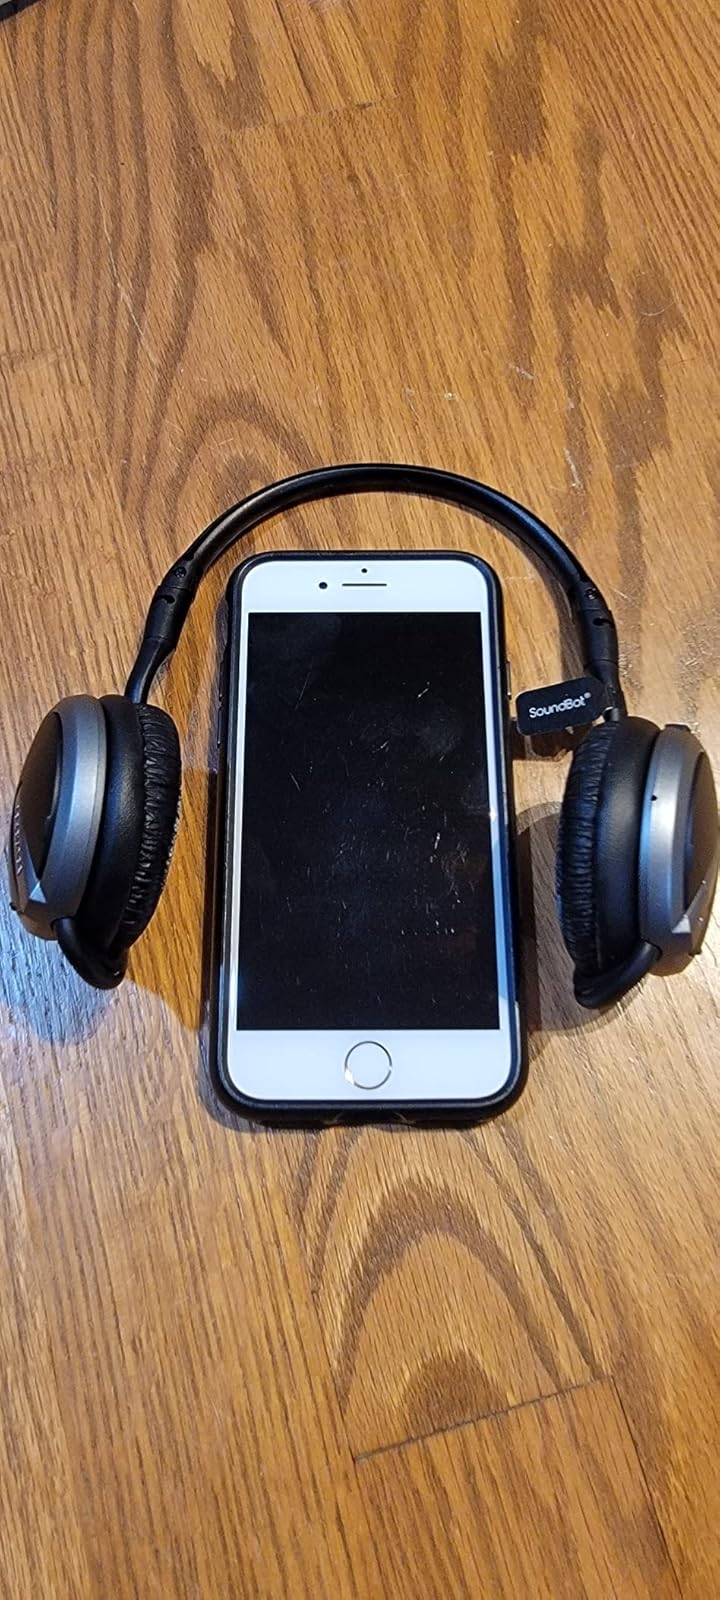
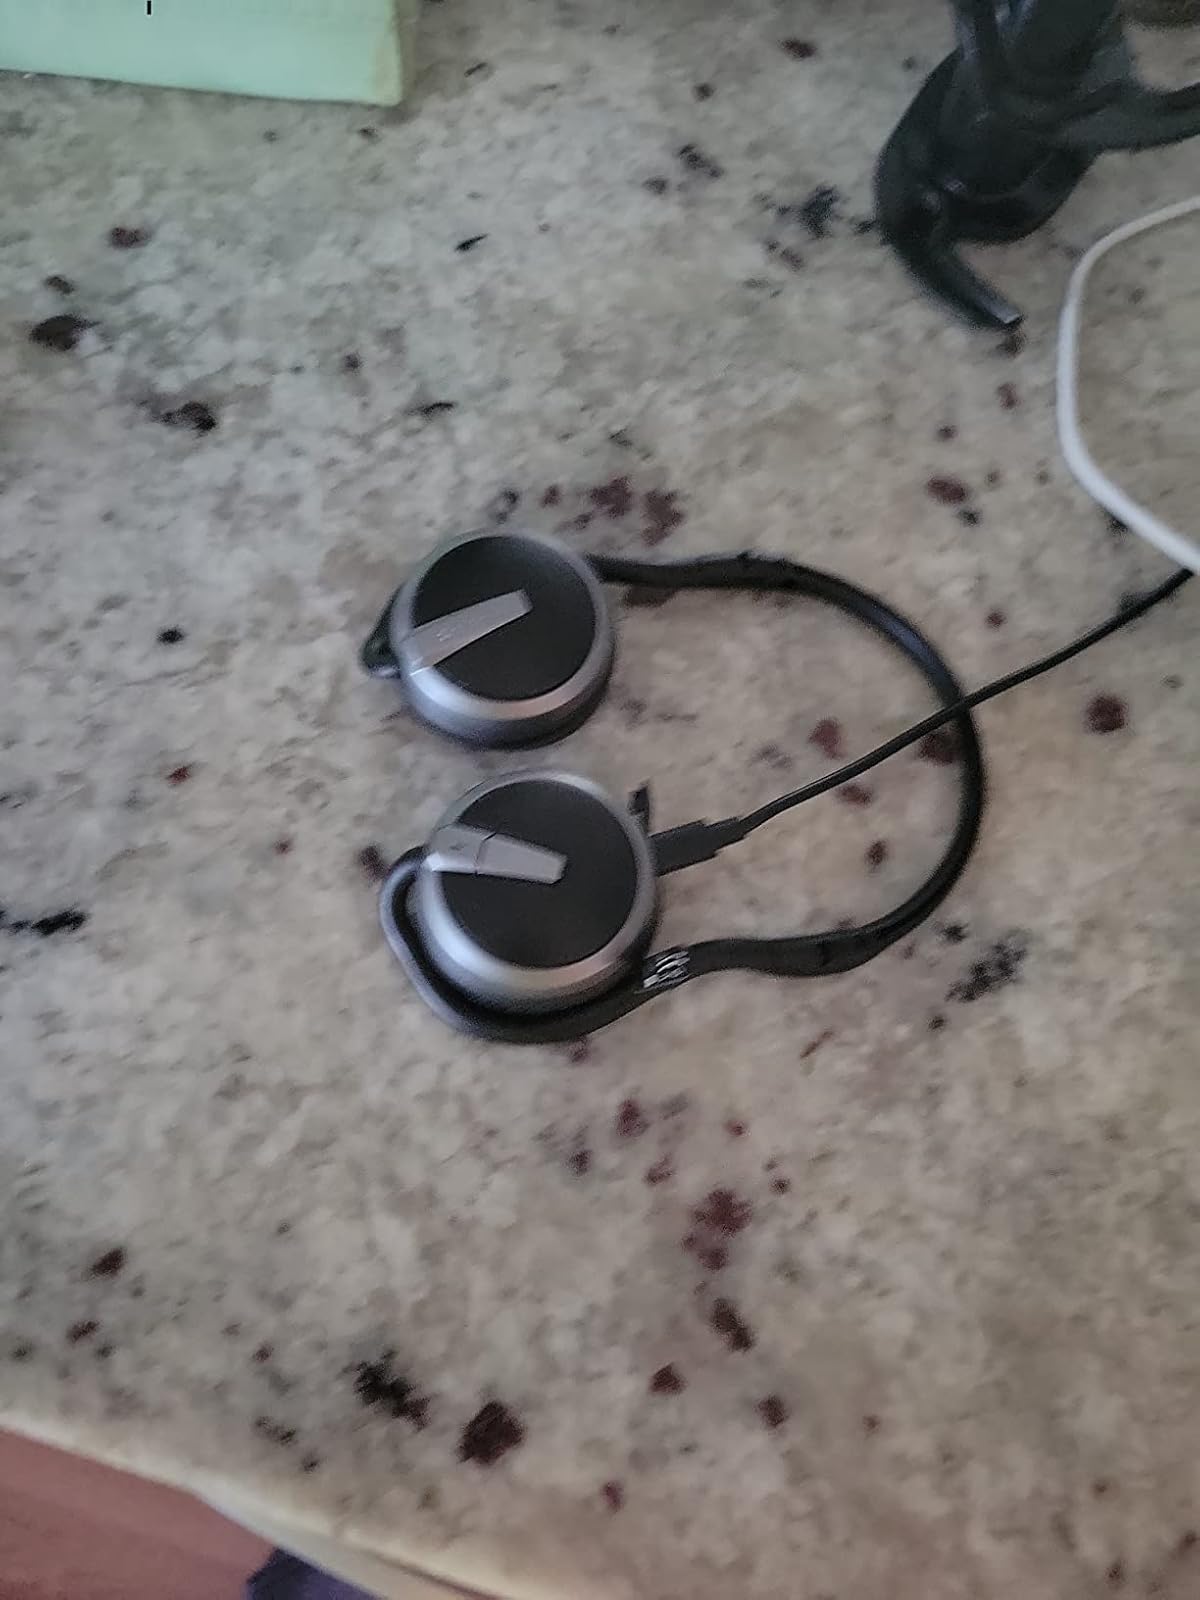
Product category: headphones
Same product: yes